Pawan K Shrivastava

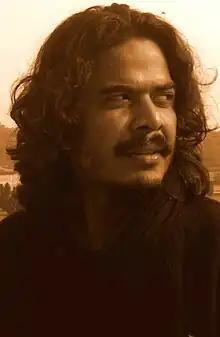
Pawan K. Shrivastava

Pawan K Shrivastava is a film maker, writer, blogger and activist born in 1982, in the town of Marhaura, Bihar State, India. After completing high school, he went to Allahabad for further education, and then to Delhi to work and study computer science. He left in 2008 and returned to Bihar to aid, make documentaries on, and direct plays on social issues.